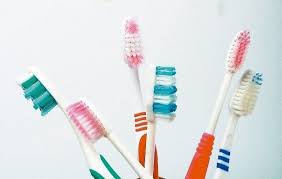
Waste category: trash